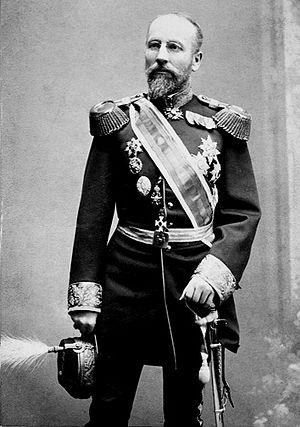
General Sava Grujitch, Premier Ministre du Royaume de Serbie (1840 - 1913)